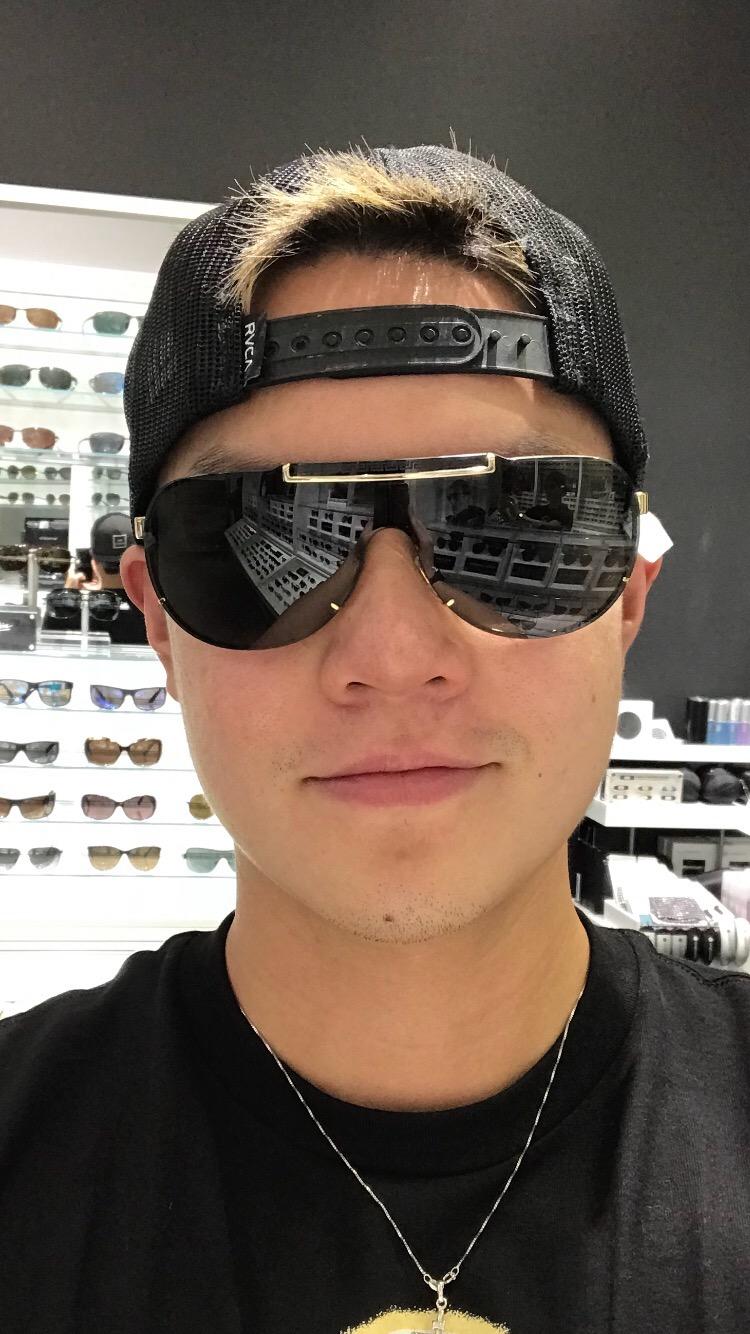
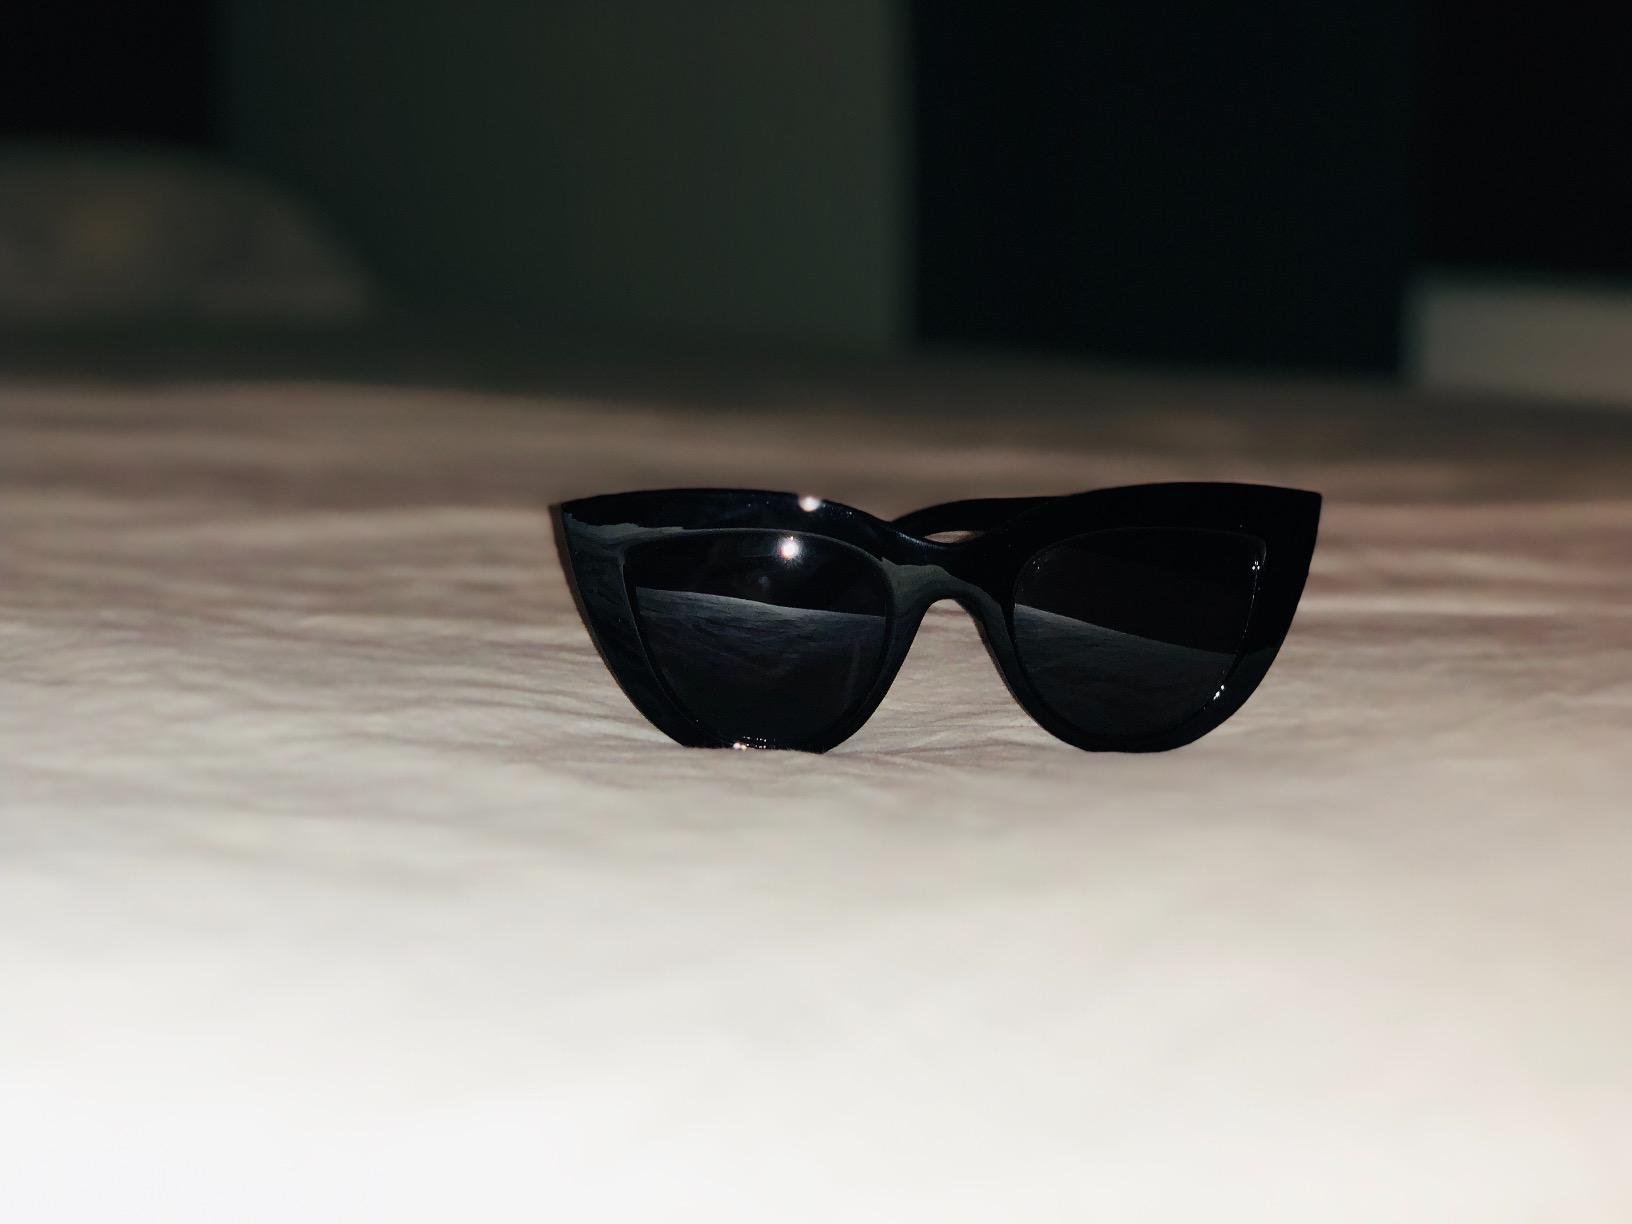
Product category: accessories_sunglasses
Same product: no